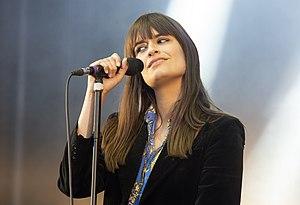
Concert de Clara Luciani au festival Papillons de nuit 2019 à Saint-Laurent de Cuves, Manche, Normandie.
La 35ᵉ cérémonie des Victoires de la musique se déroule le 14 février 2020 à la Seine musicale de Boulogne-Billancourt et est présentée par douze animateurs du groupe France Télévisions.
Clara Luciani, née le 10 juillet 1992 à Martigues dans les Bouches-du-Rhône, est une auteure-compositrice-interprète et musicienne française.
Les Belles journées est un festival de musique organisé dans le Nord-Isère à Bourgoin-Jallieu au parc des Lilattes, durant un week-end début septembre. Il a eu lieu pour la première fois en 2015, grâce à l’espace culturel de la ville de Bourgoin-Jallieu qui a décidé de créer cet évènement.